Council of District Dumas

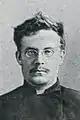
Mikhail Vladimirsky, chairman of the Council of District Dumas

The Council of District Dumas (abbreviated SRD) was an institution which, following the October Revolution, functioned from October 1917 to March 1918 as the city government of Moscow. During its tumultuous existence, the Council of District Dumas attempted to revive the municipal governance of the city, but struggled with financial difficulties and a protracted strike movement by city administration employees. The Council and its executive were chaired by the Bolshevik leader Mikhail Vladimirsky.